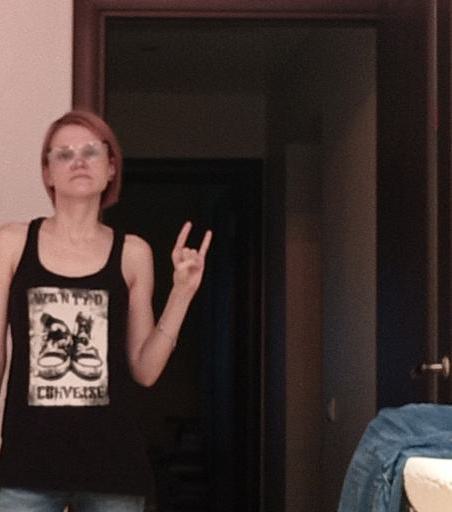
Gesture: rock